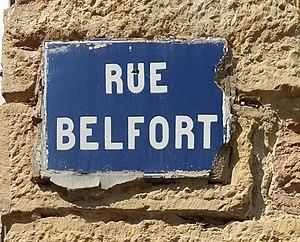
Plaque.
La rue de Belfort est l'une des artères principales du quartier de la Croix-Rousse à Lyon en France.